Orto Botanico delle Alpi Apuane "Pietro Pellegrini"

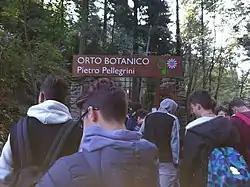
Orto Botanico delle Alpi Apuane Pellegrini-Ansaldi

The Orto Botanico delle Alpi Apuane "Pellegrini-Ansaldi", also known as the Orto Botanico di Pian della Fioba and, until 2016, Orto Botanico delle Alpi Apuane "Pietro Pellegrini", is a nature preserve and botanical garden located at 900 meters altitude in Pian della Fioba, Massa, Province of Massa-Carrara, Tuscany, Italy. It is operated by the town in collaboration with the Università della Toscana.